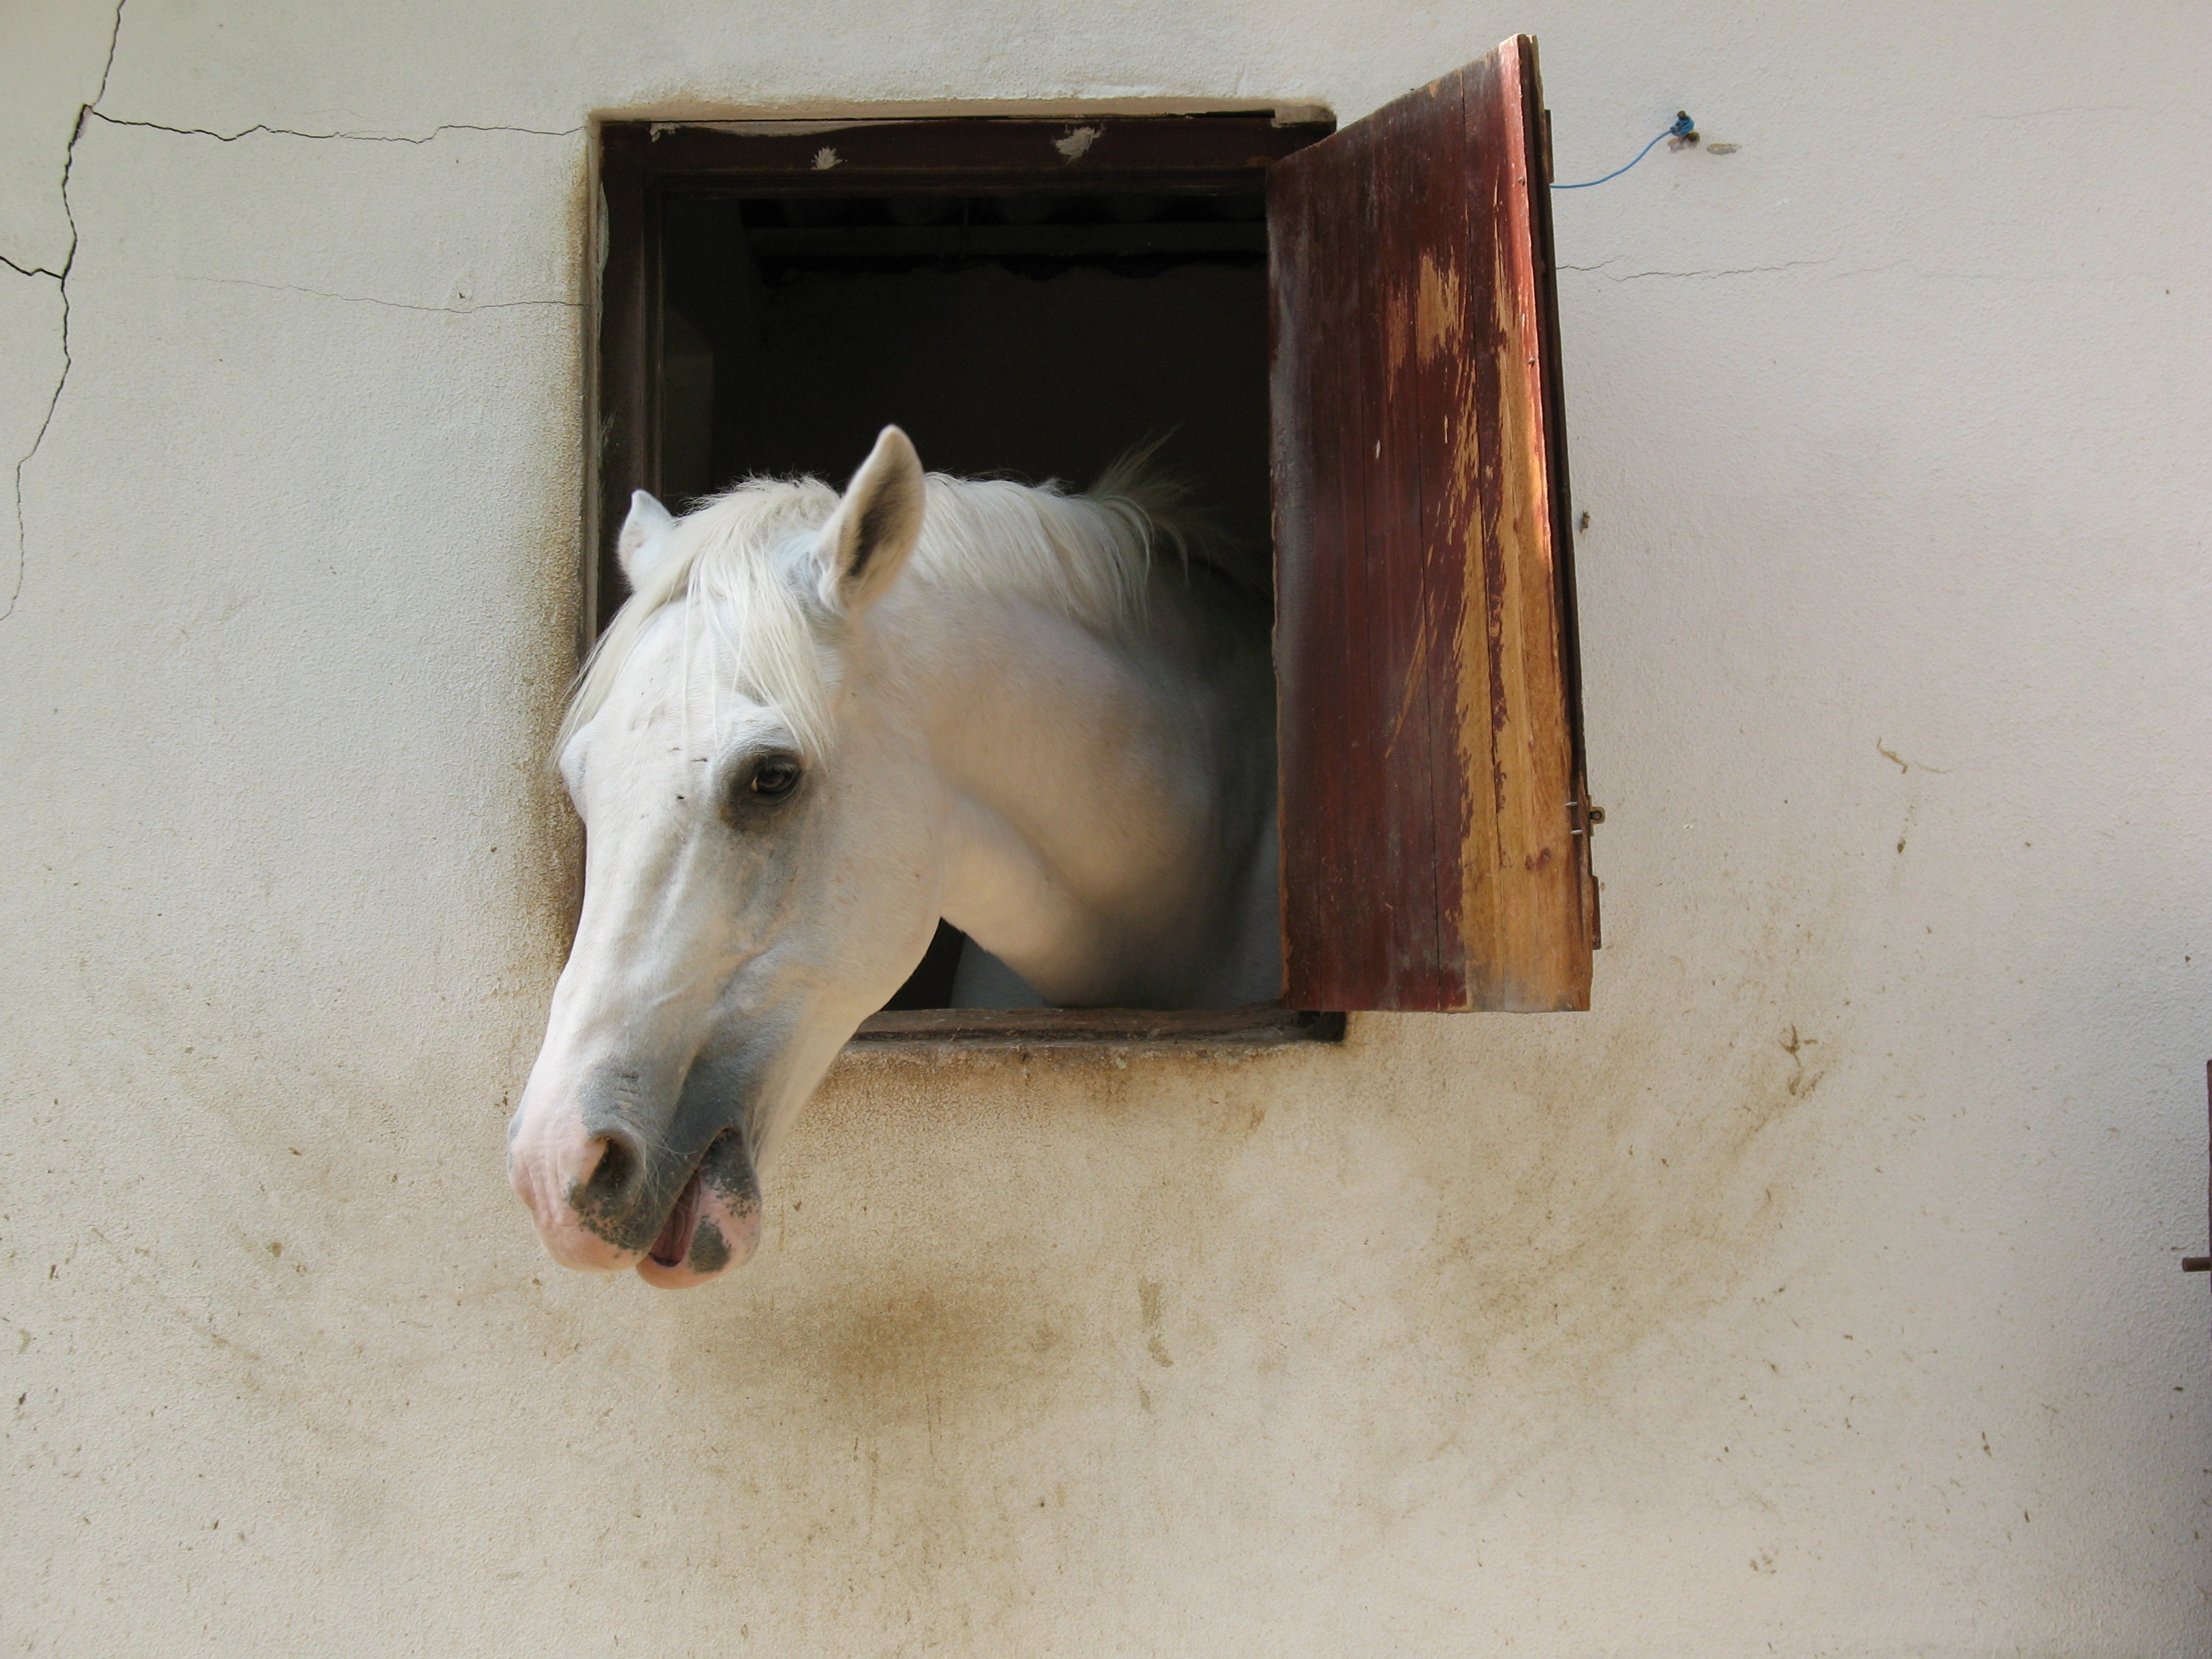
nature, white, farm, horse, mammal, stallion, mane, ride, mare, horse like mammal